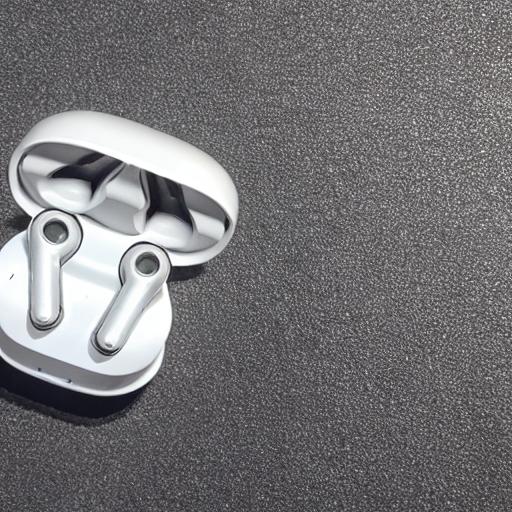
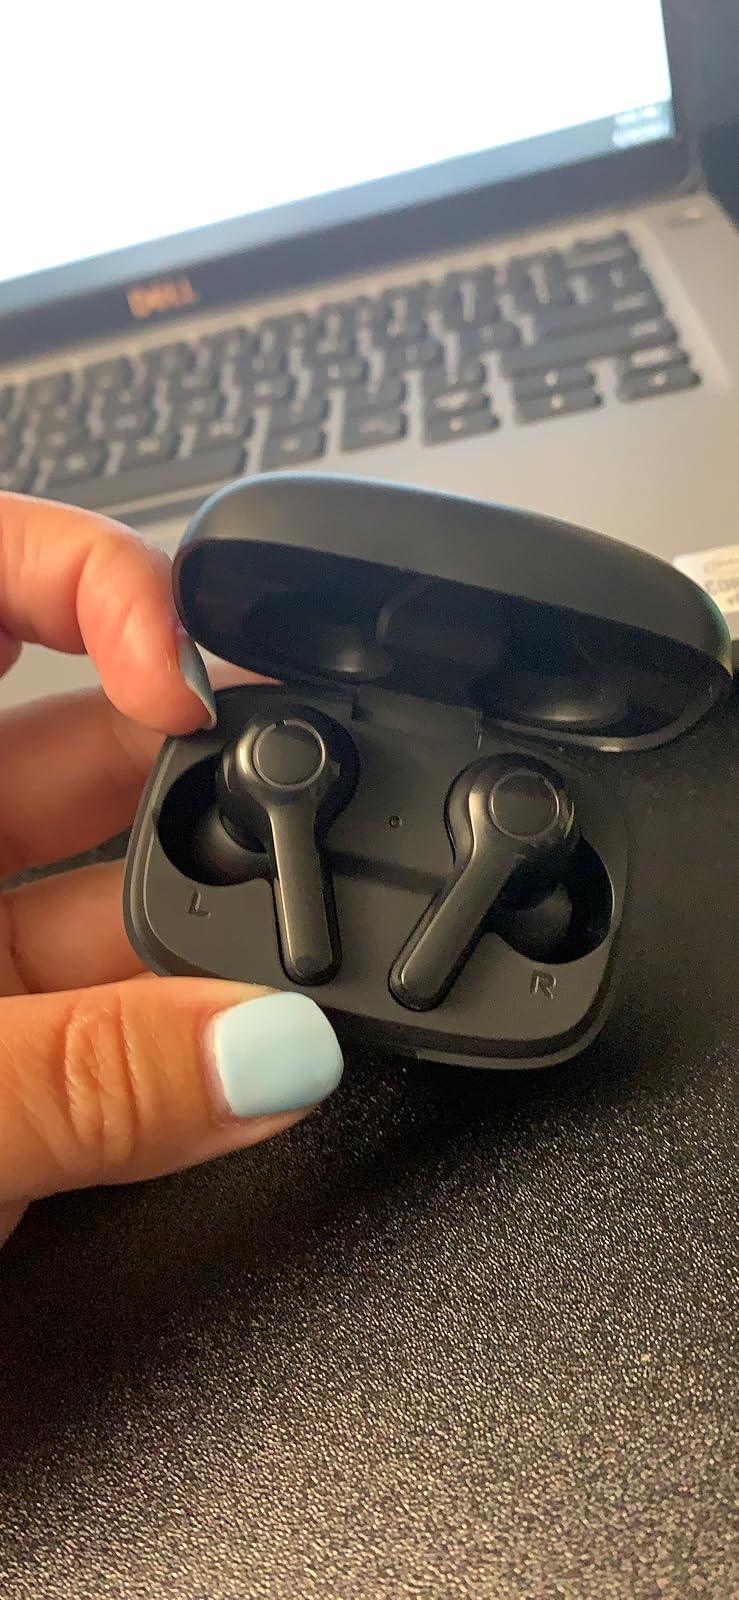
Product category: earbuds
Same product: no